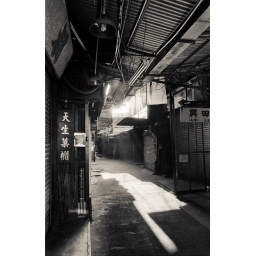
Sunlight shines on the closed stalls in the fruit and vegetable market in Hong Kong